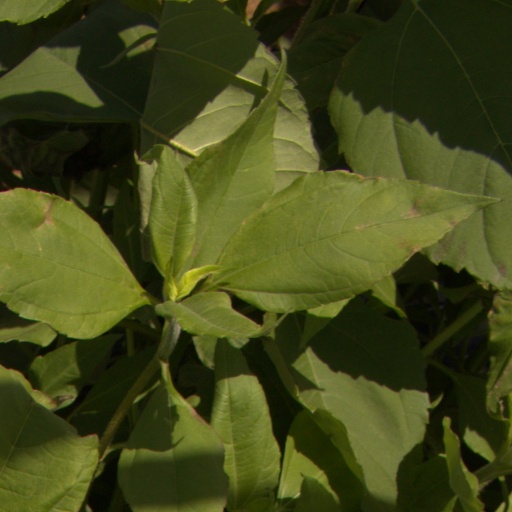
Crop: Jerusalem artichoke